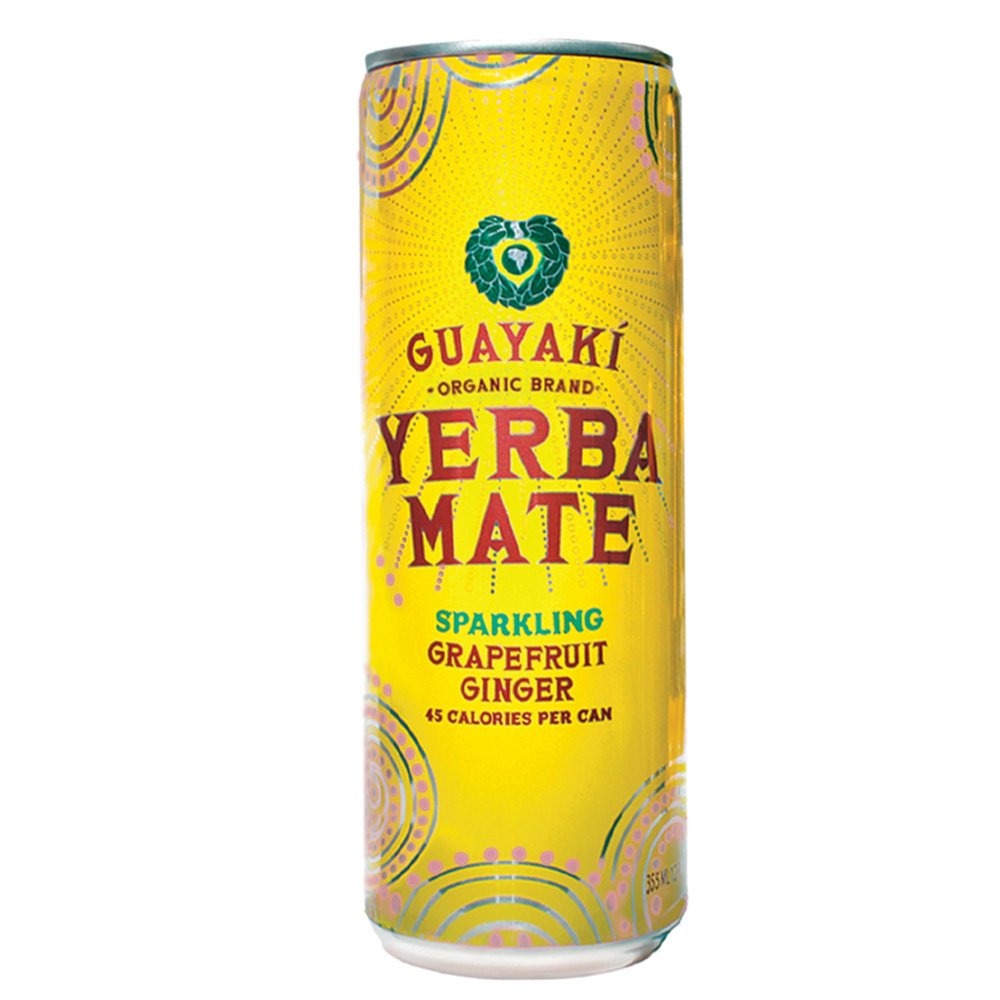
Item Name: Guayaki Yerba Mate Sparkling Grapefruit Ginger, 12 Ounce (Pack of 12)
Bullet Point 1: All Natural, Fat Free, Gluten Free and Vegan
Bullet Point 2: Preservative free
Bullet Point 3: Manufactured in United States
Value: 144.0
Unit: fluid ounces

Price: 30.215